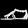
Label: Sandal